The Wilderness Woman

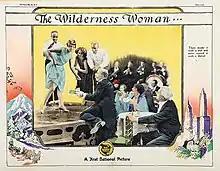
Lobby card

The Wilderness Woman is a 1926 American silent romantic comedy film directed by Howard Higgin. It starred Aileen Pringle and Lowell Sherman. First National Pictures produced and distributed.